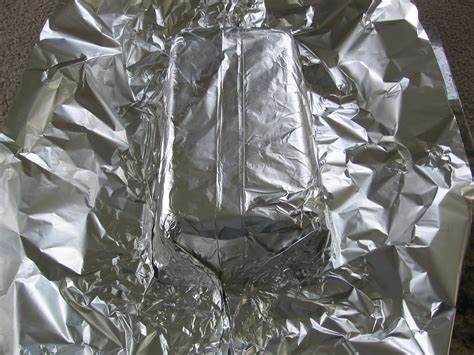
Label: metal